Meir Lublin

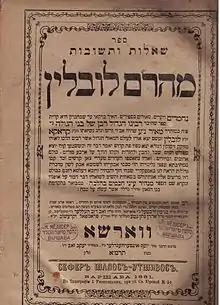
Responsa of Meir Lublin

Meir Lublin or Meir ben Gedalia (1558 – 1616) was a Polish rabbi, Talmudist and Posek ("decisor of Jewish law"). He is well known for his commentary on the Talmud, "Meir Einai Chachamim". He is also referred to as MaHaRam (Hebrew acronym: "Our Teacher, Rabbi Meir").